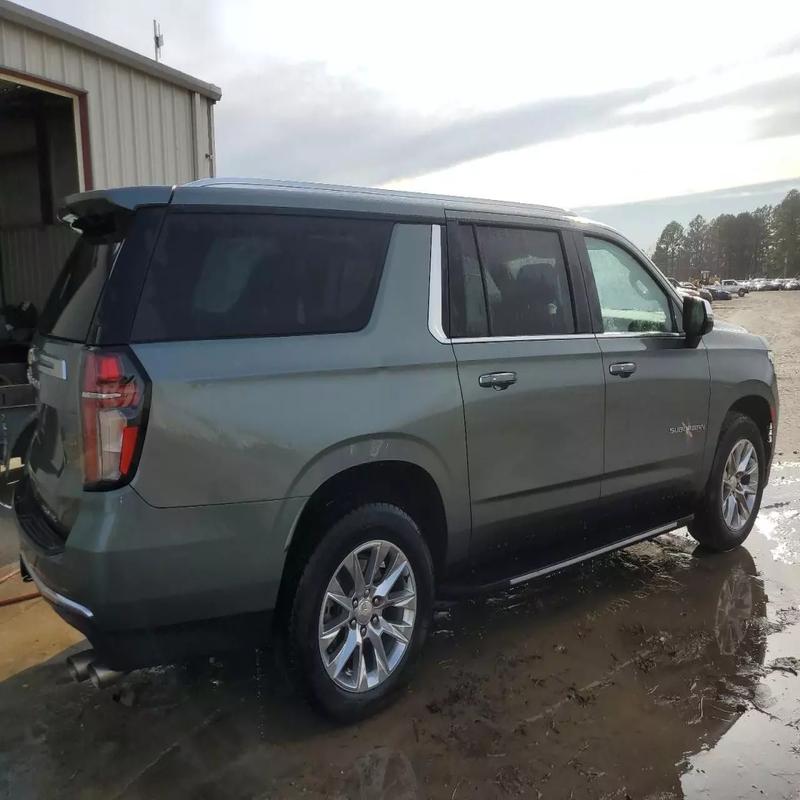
Aucun dommage détecté.
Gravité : aucun